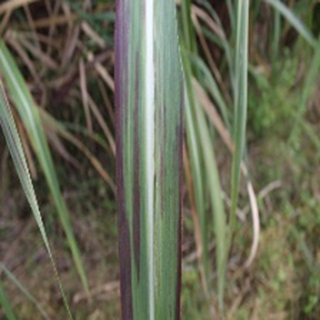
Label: sugarcane_bacterial_blight